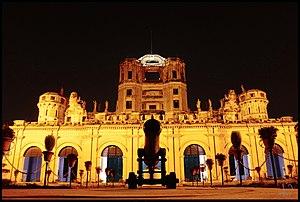
La Martinière College est un établissement d'enseignement situé à Lucknow, la capitale de l'État indien d'Uttar Pradesh. Il se compose de deux écoles réparties sur différents campus pour les garçons et les filles. L'école pour garçons a été fondée en 1845 et celle pour filles en 1869. L'école pour garçons est la seule école au monde à avoir reçu les honneurs royaux de bataille pour son rôle dans la défense de Lucknow pendant la révolte des cipayes de 1857.